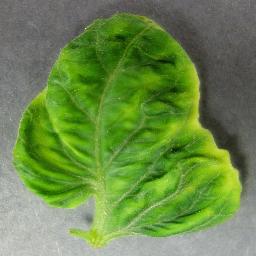
Label: Tomato___Tomato_Yellow_Leaf_Curl_Virus